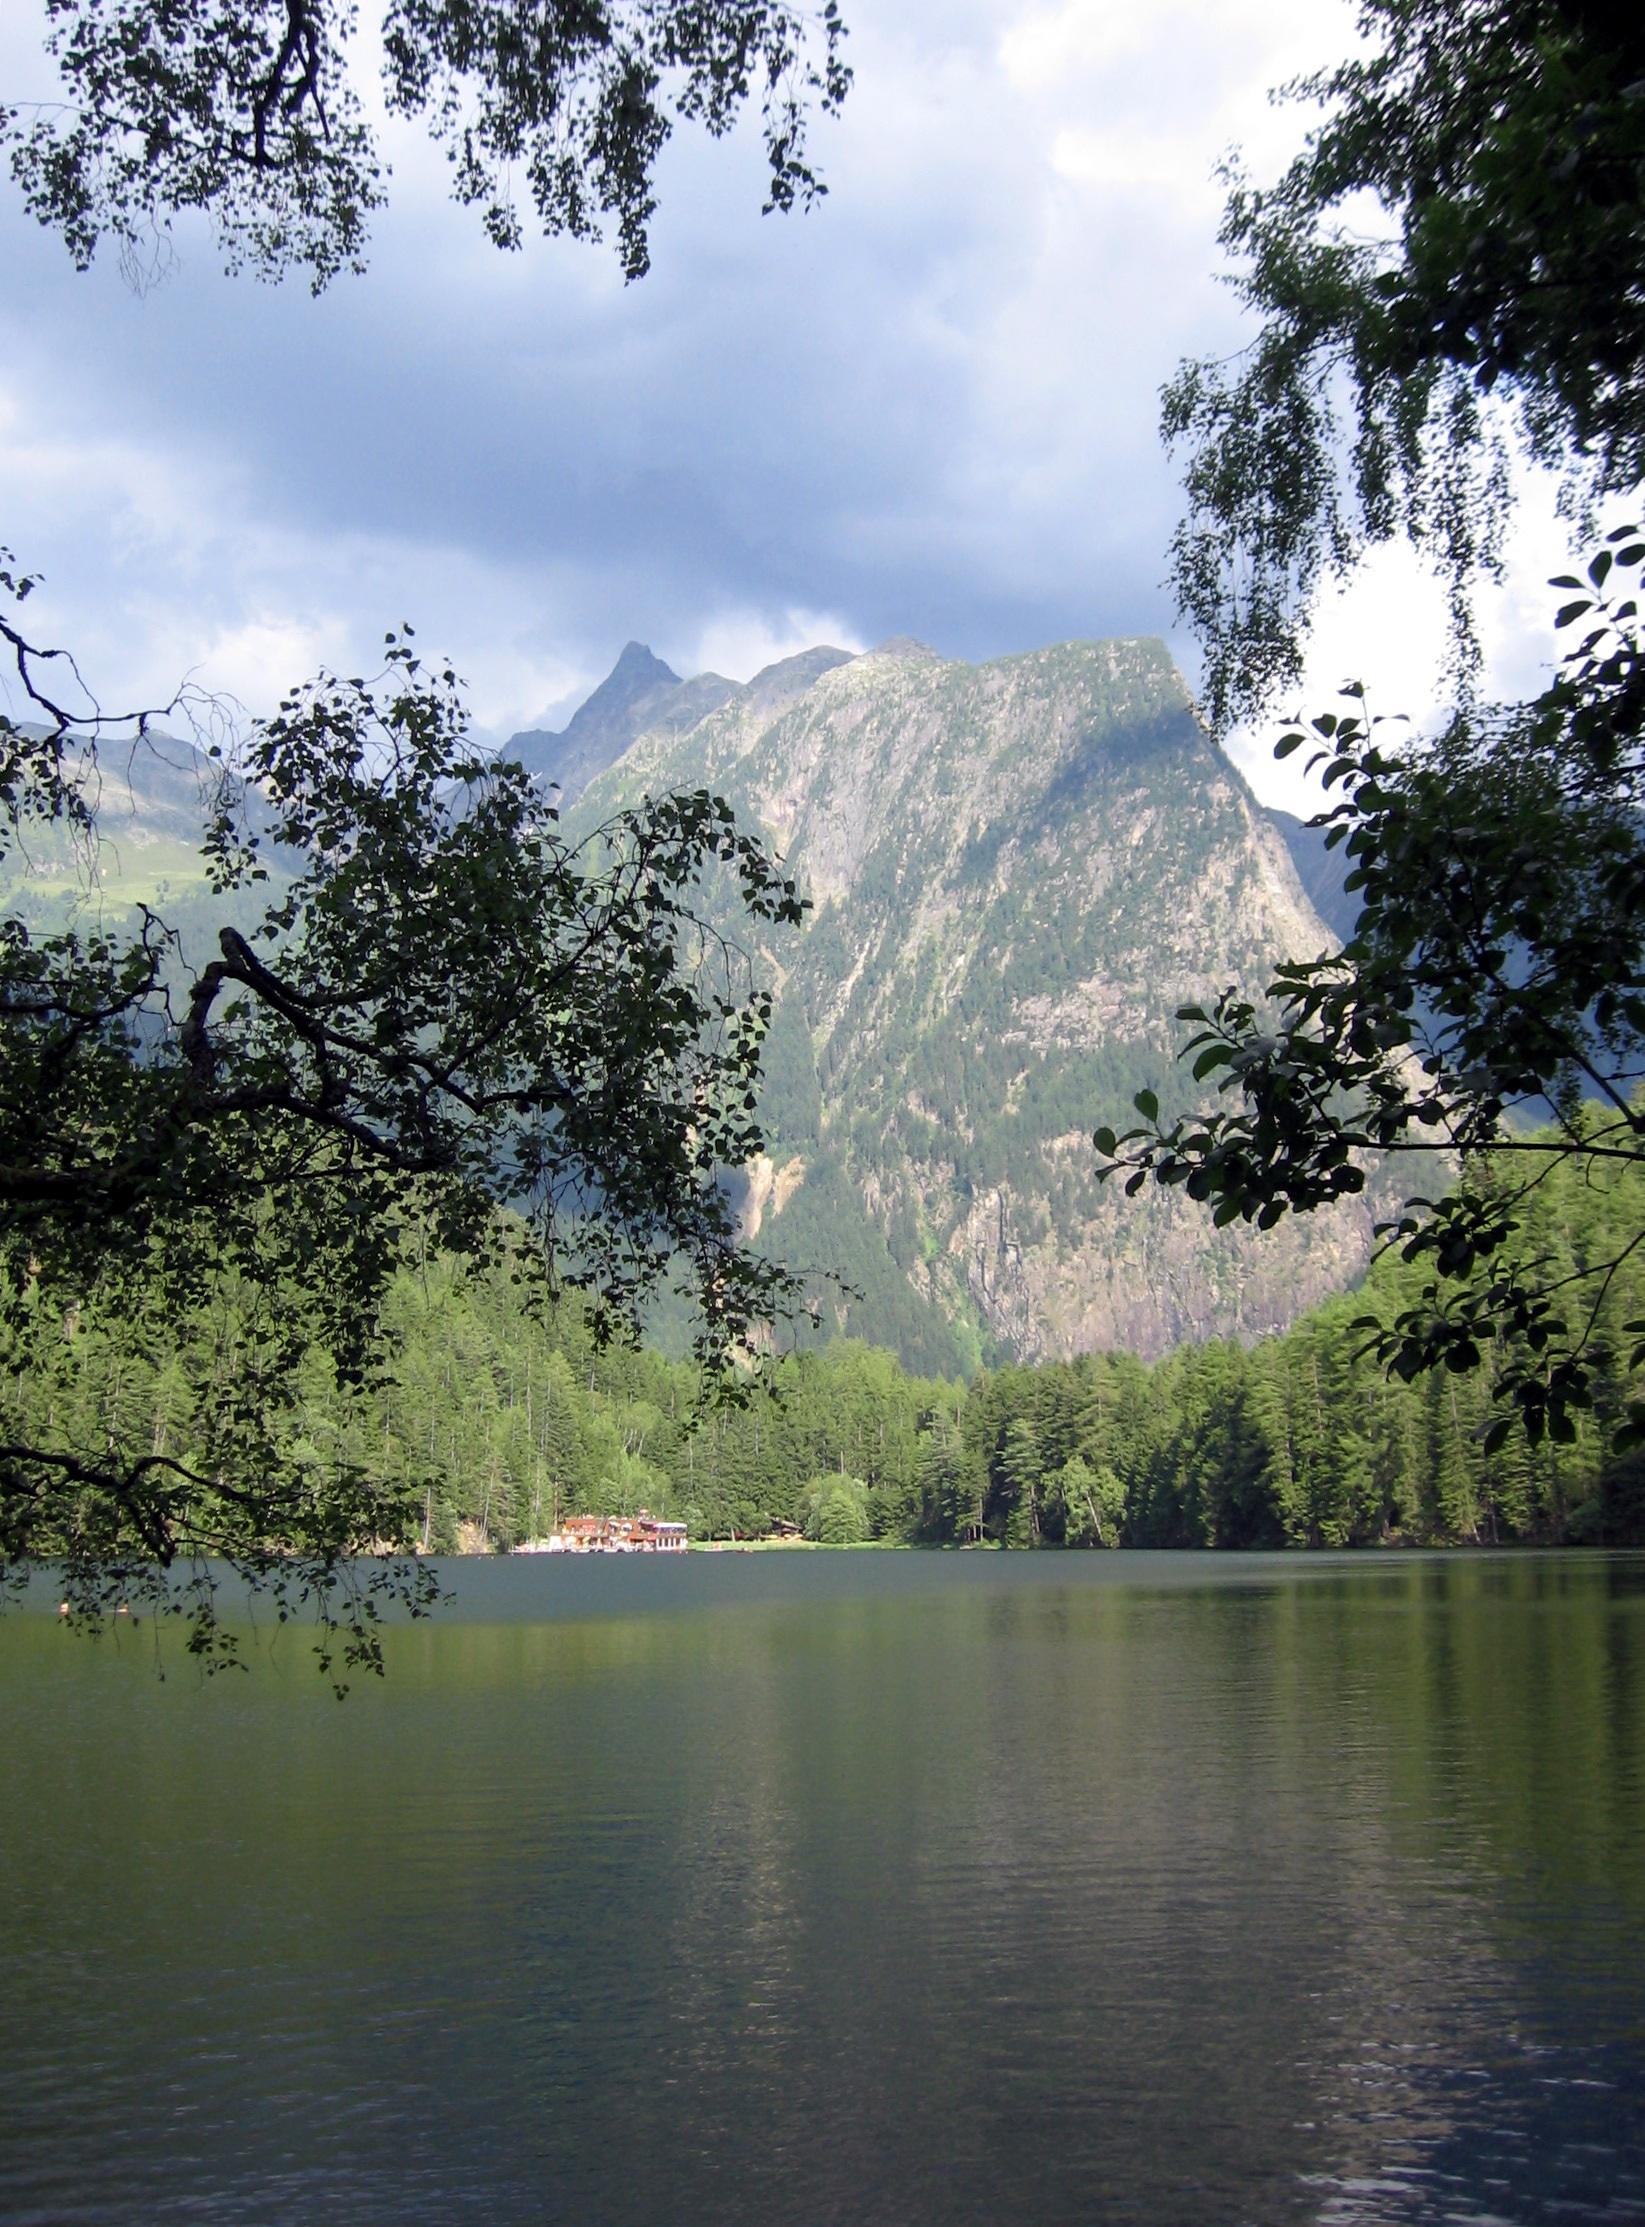
landscape, tree, water, nature, forest, wilderness, mountain, plant, morning, leaf, flower, lake, river, pond, reflection, autumn, holiday, rest, reservoir, body of water, tztal, mountains, mountain lake, bergsee, piburger lake, atmospheric phenomenon, woody plant